Pierreale

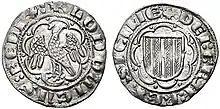
Pierreale of Louis (1342–1355)

The pierreale (plural "pierreali", i.e. ""reale" of Peter") was a silver coin minted by the Kingdom of Trinacria (Sicily) between the reigns of Peter I (1282–1285) and Ferdinand II (1479–1516). It was equivalent in weight and fineness to the Neapolitan "carlino" and was sometimes called a "carlino". It carried on the obverse the imperial eagle, the favoured emblem of the Staufer dynasty of Peter I's queen, Constance II, and on the reverse the arms of Aragon, representing Peter's native kingdom. The design deliberately contrasted with that of the "carlino". After Alfonso I's conquest of Naples in 1442, he replaced the arms with an image of the seated ruler (in imitation of the "carlino") and replaced the eagle with the quartered arms of Aragon and Naples.